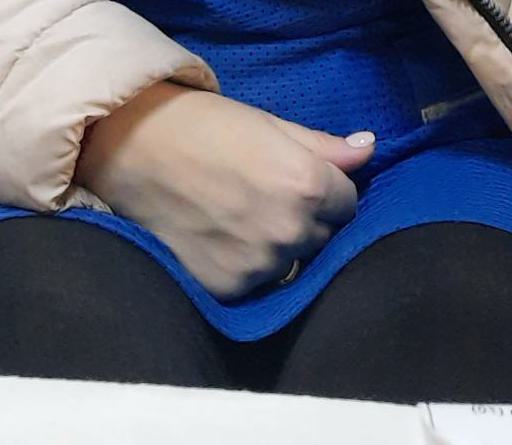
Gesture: no_gesture